Thomas Young (mass murderer)

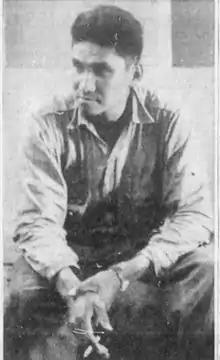
Young at a construction camp about two years before the murders

Thomas Young (1931 – June 30, 1959) was a Canadian mass murderer and rapist who killed five people, including his father and a police officer, in Ear Falls, Ontario, early on Christmas Day in 1958. Young was convicted of murder for killing the police officer, Calvin Fulford, whom he shot with the officer's own service revolver, and sentenced to death. He was executed in 1959.